Ty Nurse

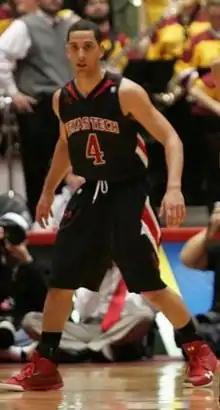
Nurse at Texas Tech

Typhoon Dusk Nurse (born July 3, 1990) is a Canadian professional basketball player.